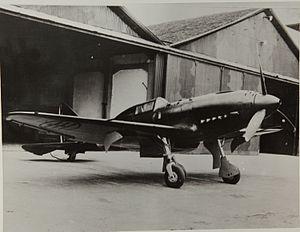
Le Reggiane Re.2005 Sagittario était un chasseur-bombardier monoplan italien construit pour la Regia Aeronautica à la fin de la Seconde Guerre mondiale. Avec le Macchi C.205 et le Fiat G.55/56, le Reggiane Re.2005 était l'un des trois chasseurs de "série 5" construits autour du Daimler-Benz DB 605. Seuls 48 exemplaires ont été construits.